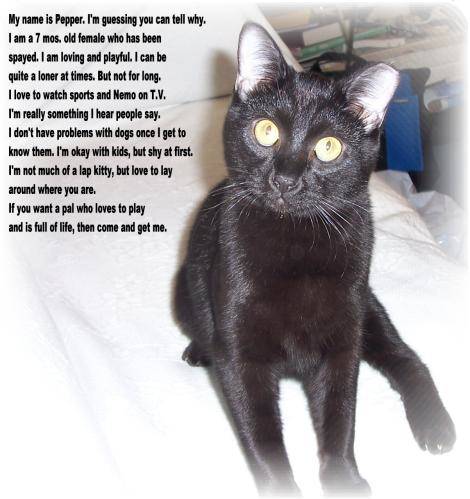
Label: cat